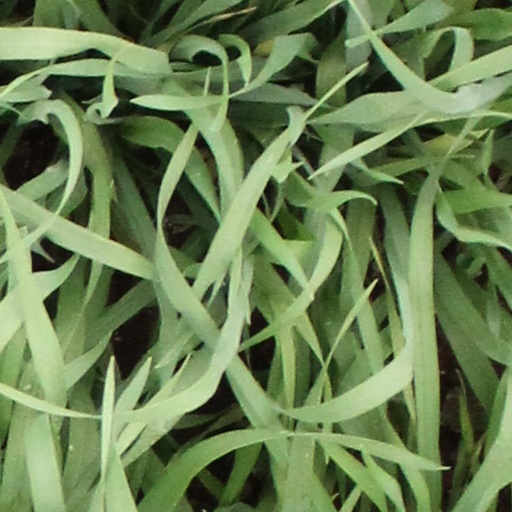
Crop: wheat